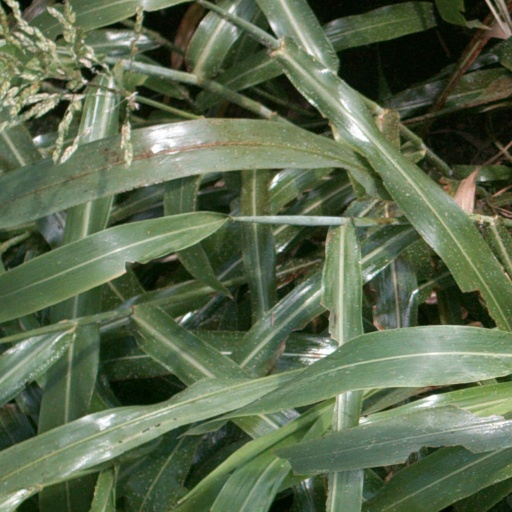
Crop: sorghum